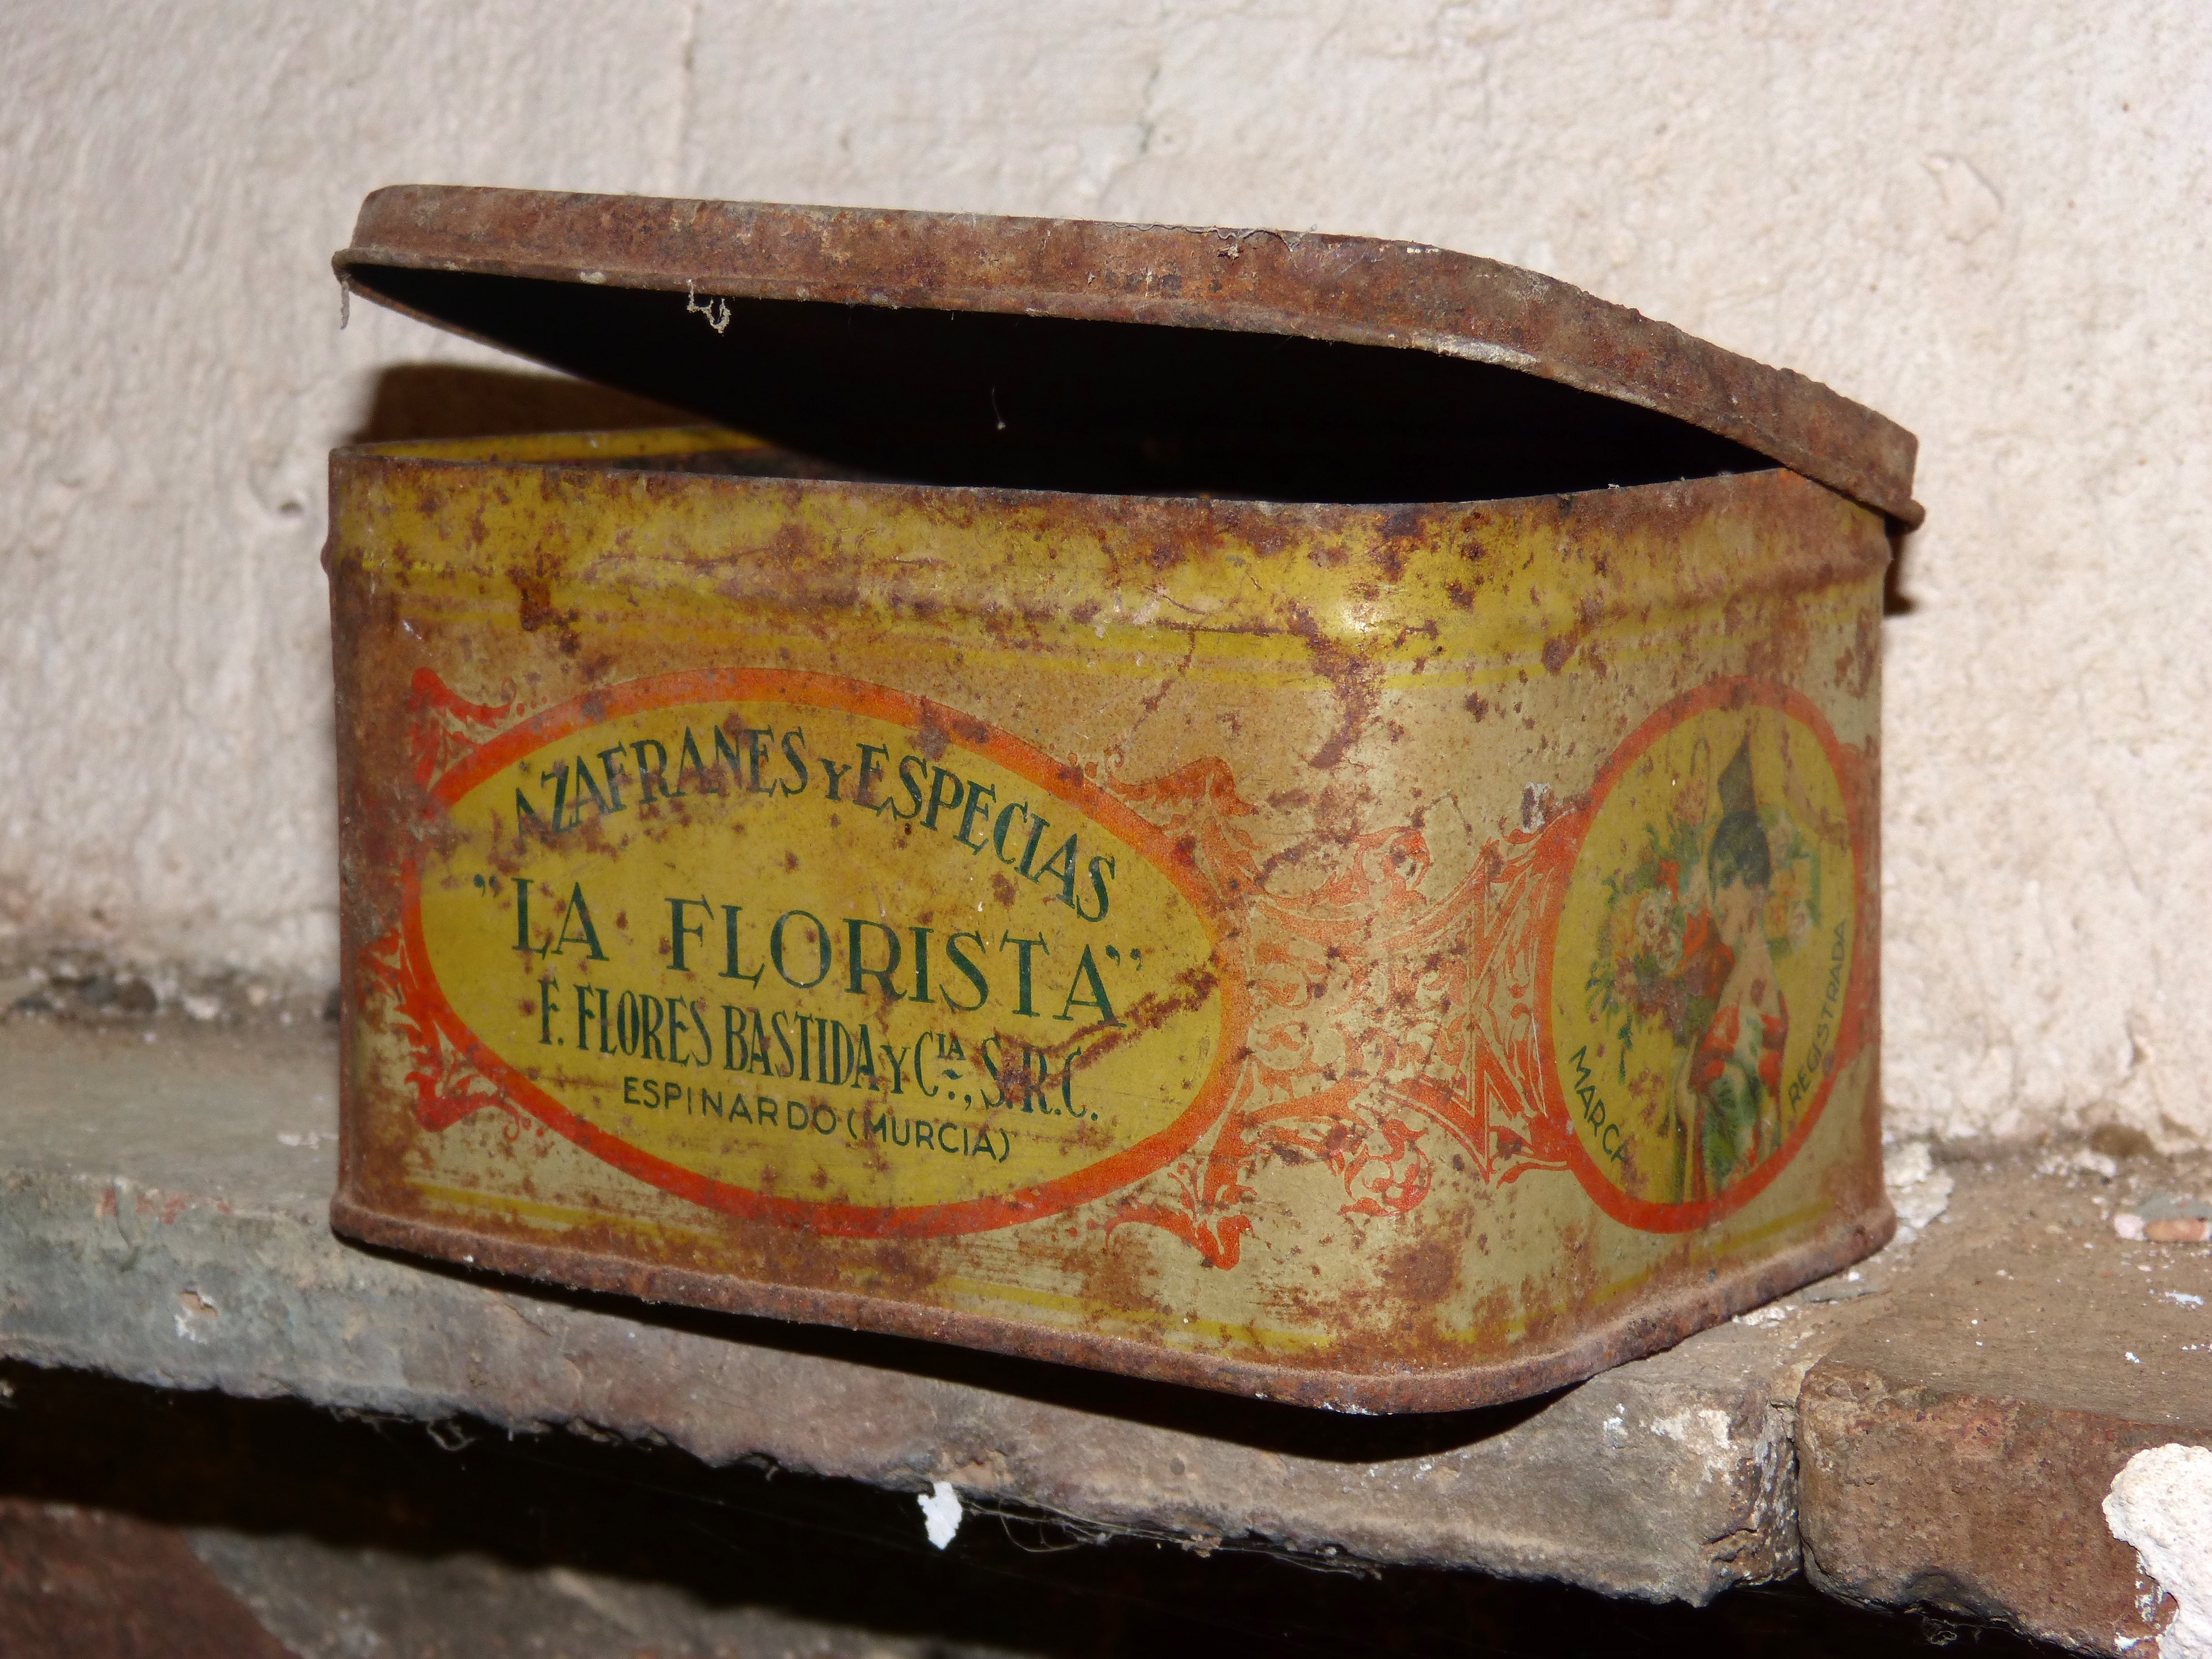
wood, vintage, old, box, material, art, shape, man made object, metallic box